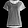
Label: T - shirt / top